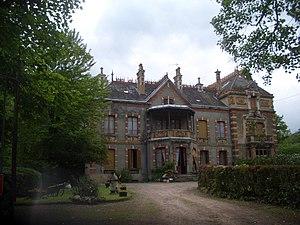
Maison Perrusson
Le canal du Centre, aussi connu comme canal du Charolais, relie les vallées de la Loire et de la Saône. Il a été créé entre 1783 et 1793 par la volonté des États de Bourgogne sur le projet de son ingénieur en chef Émiland Gauthey. Il a établi la jonction entre la Saône à Chalon-sur-Saône et la Loire à Digoin.